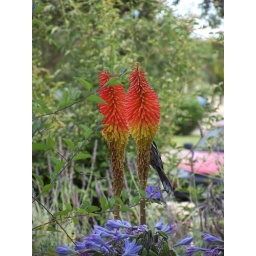
New Holland Honeyeater feeding from red hot poker flowers in our front garden